Bojan Počkar

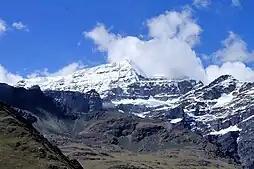
Mount Mururata

In 1983, he started with Alpine climbing, mostly in Julian Alps, where, in 1986, he named a new route on Rombon peak after his schoolmate Sam Trošt, who died two years before during the ascent of Krn in the same southwestern part of the Julian Alps. During those two years, Počkar made 125 expeditions that gave him the experience and skills to search for new challenges, outside the Alps. In 1987, he climbed new routes in Bolivia with Bojan Pograjc, Jernej Stritih and Filip Bertoncelj on the south face of Mururata in the Cordillera Real mountain range. The Alpine Association of Slovenia wrote about the expedition in 1987.